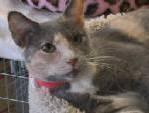
cat